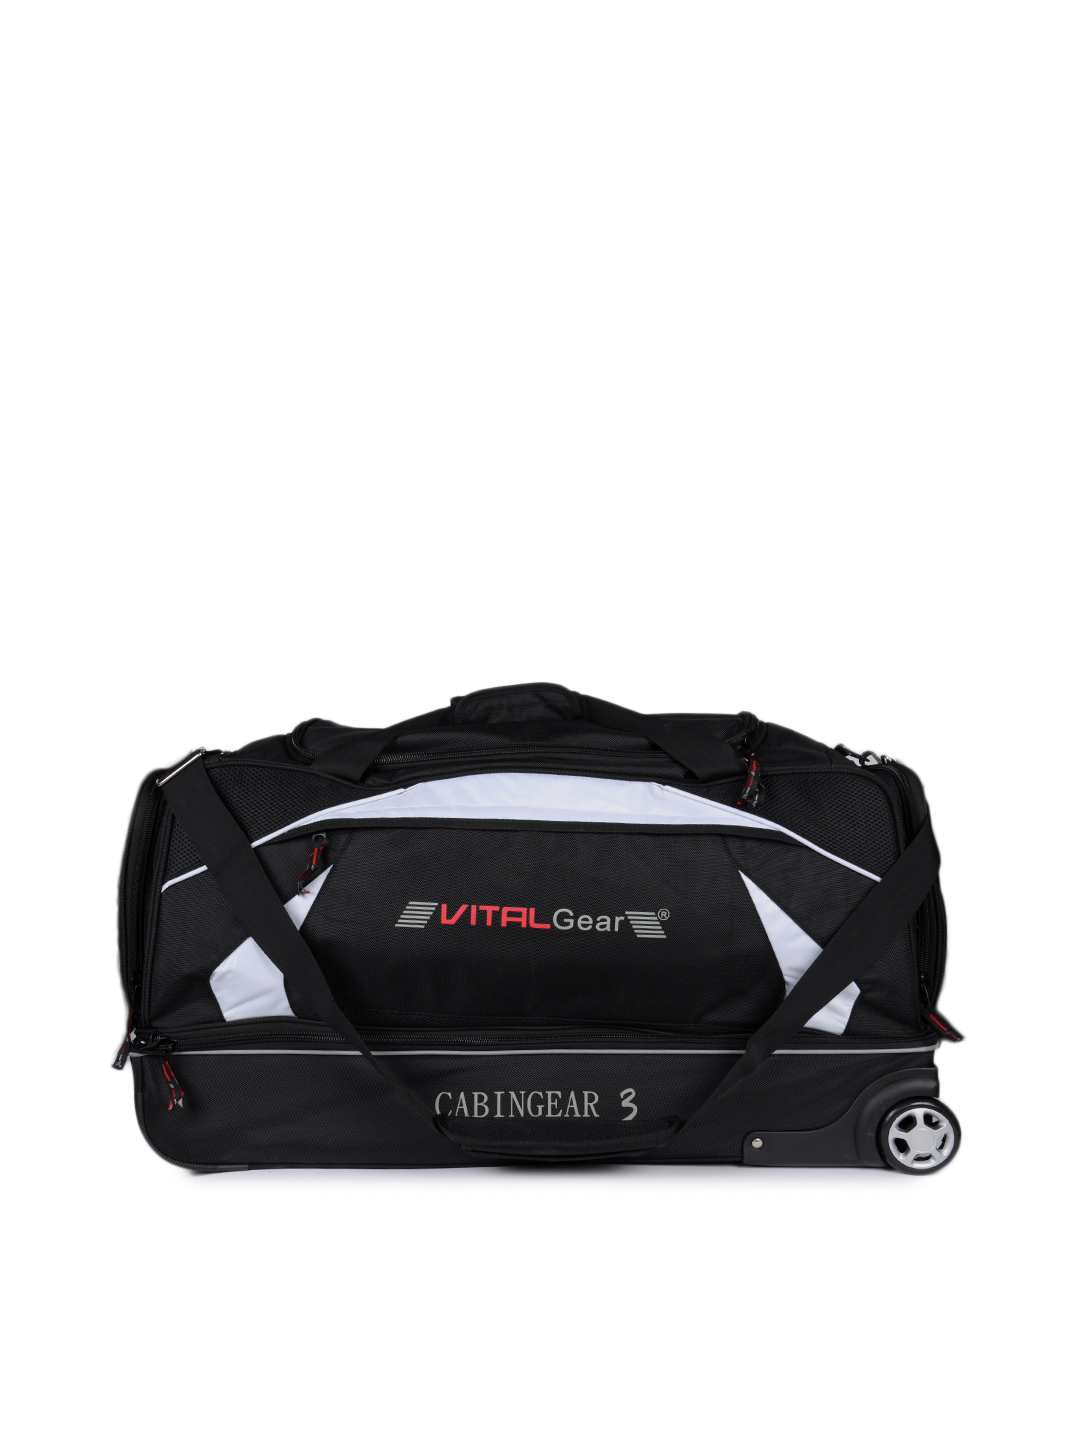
Vital Gear Unisex Cabin Gear Black Duffle Bag
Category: Accessories / Bags / Duffel Bag
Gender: Unisex
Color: Black
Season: Summer 2015
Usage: Casual